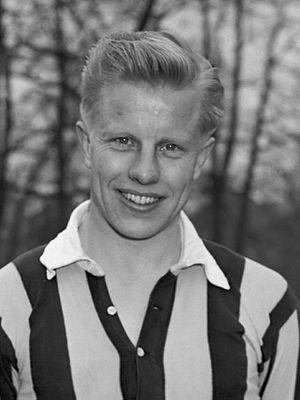
Jacques Anton Alberts, plus connu sous le nom de Sjaak Alberts, est un joueur de football international néerlandais, qui évoluait au poste de défenseur.